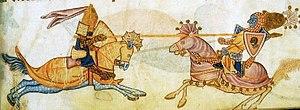
La troisième croisade, qui débuta en 1189 et s'acheva en 1192, est une série d’expéditions menées par Frédéric Barberousse, empereur germanique, Philippe Auguste, roi de France, et Richard Cœur de Lion, roi d'Angleterre, dans le but de reprendre Jérusalem et la Terre sainte à Saladin.
Saladin ou Ṣalāḥ ad-Dīn Yūsuf et Selahedînê Eyûbî, né à Tikrit en 1138 et mort à Damas le 4 mars 1193, est le premier dirigeant de la dynastie ayyoubide, qui a régné en Égypte de 1169 à 1250 et en Syrie de 1174 à 1260. D'origine kurde, Saladin va parallèlement mener les campagnes militaires musulmanes contre les différents États latins d'Orient.